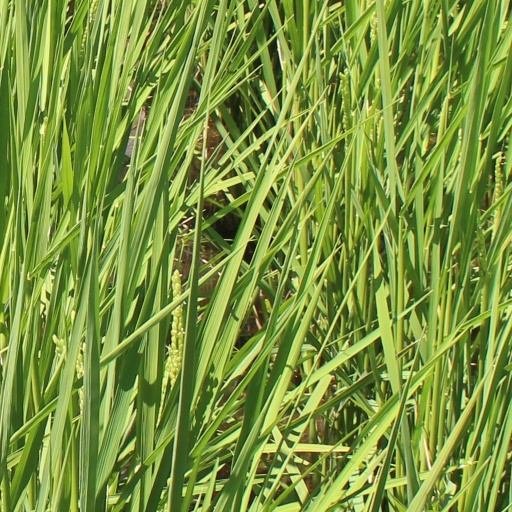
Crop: rice